Detuner (engine)

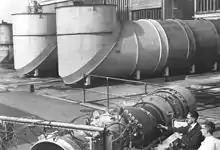
Detuners at Rolls-Royce, Derby

The development of the detuner was inextricably linked to the development of the jet engine. As the power of the engines increased, new detuners had to be developed to cope with larger and more powerful engines.